Li Yi (wushu)

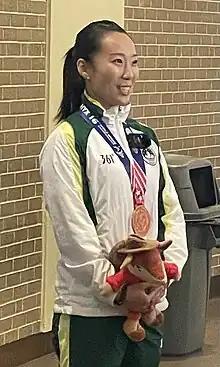
Li Yi at the 2023 World Wushu Championships in Fort Worth, USA

Li Yi (born 1 January 1992) is a retired professional wushu taolu athlete from Macau. She has achieved gold medals in the World Wushu Championships, Taolu World Cup, Asian Games, and the Asian Wushu Championships.